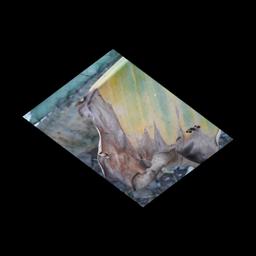
Label: POTASSIUM DEFICIENCY